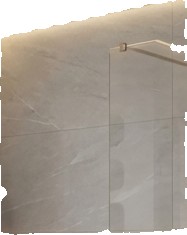
Surface category: wall